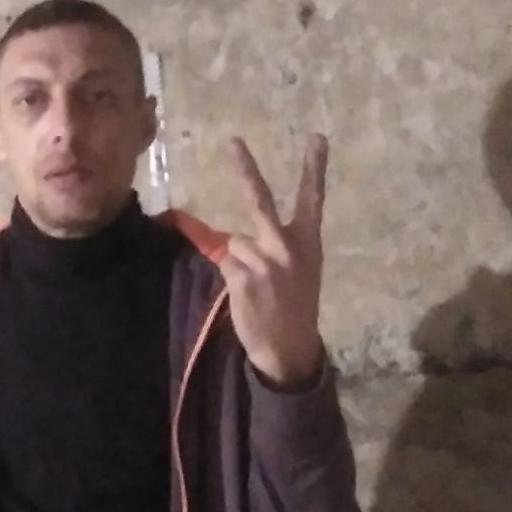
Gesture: peace_inverted